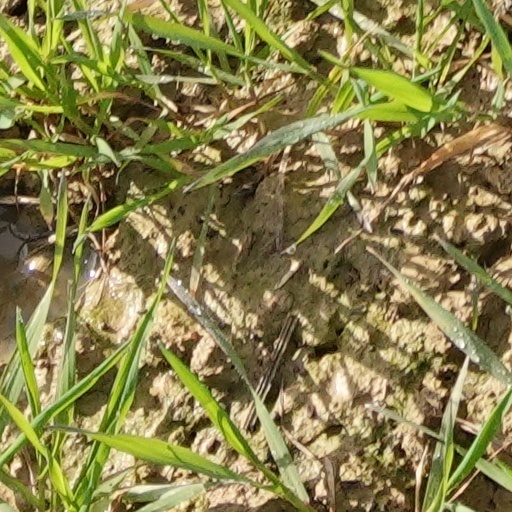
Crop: wheat